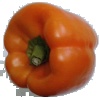
Label: orange_pepper